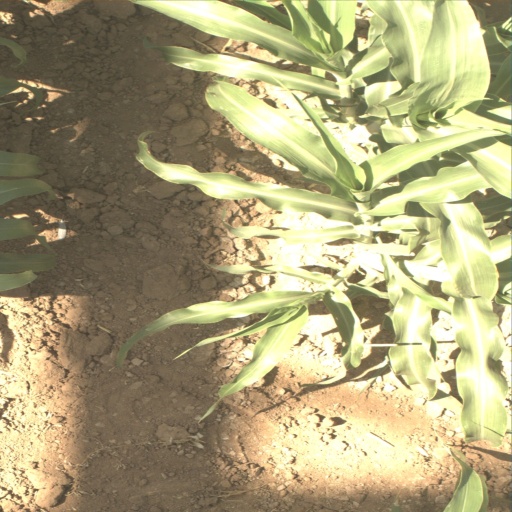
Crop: sorghum